First Council of Nicaea

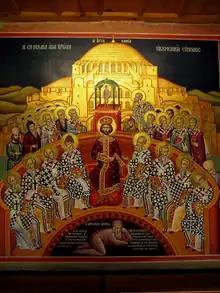
The Council of Nicaea, with Arius depicted as defeated by the council, lying under the feet of Emperor Constantine. The Hagia Sophia is in the background of the icon.

The First Council of Nicaea was a council of Christian bishops convened in the Bithynian city of Nicaea (now İznik, Turkey) by the Roman Emperor Constantine I. The Council of Nicaea met from May until the end of July 325.